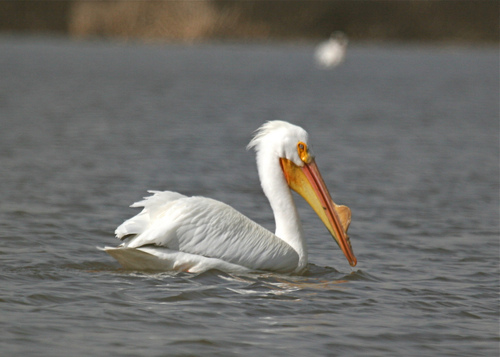
this water foul is all white with a large yellow/red beak and pouch.
very large all white water bird, with an orange eyering, long orange bil, top bil has a bump on it, the bottom bil is wider towards the birds body.
this large white bird has a long neck and a long orange beak.
the bird has a white belly and head with gray striped wings and tail.
this bird is white with a long neck and has a long, pointy beak.
this large white bird has a long orange beak that's slightly webbed .
a very large bird with a huge curved beak and a white body.
the bird has a deep bill that is long and a white back.
a large, solid white bird with a very large orange bill and a little bit of orange coloration around its eyes.
this bird has a white crown, white primaries, and a white throat.
Species: White Pelican